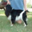
Label: dog